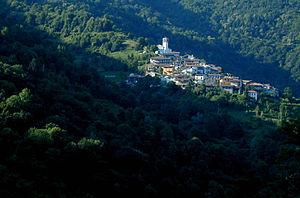
Village de Topolò (en slovène Topolovo) dans la commune de Grimacco (Garmak en slovène) dans le Frioul (province d'Udine)
Grimacco est une commune italienne de la province d'Udine dans la région Frioul-Vénétie Julienne en Italie.